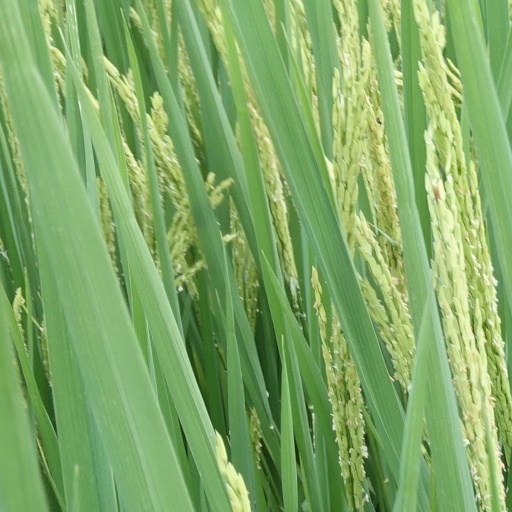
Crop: rice